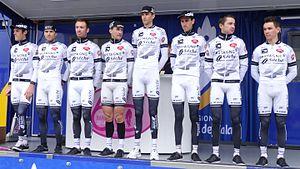
Reportage photographique réalisé le jeudi 8 mai 2014 au départ de la deuxième étape de l'édition 2014 des Quatre jours de Dunkerque à Hazebrouck, Nord, Nord-Pas-de-Calais, France. Depicted people: Arnaud Gérard, Benjamin Le Montagner, Pierre-Luc Périchon, Erwann Corbel, Florian Guillou, Jean-Marc Bideau, Christophe Laborie and Clément Koretzky Depicted team: Bretagne-Séché Environnement
La saison 2014 de l'équipe cycliste Bretagne-Séché Environnement est la dixième de l'équipe. Elle est dirigée par Emmanuel Hubert.